Observations and explorations of Venus

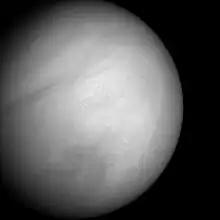
Venus in 2007 by MESSENGER

On August 10, 1990, the American "Magellan" probe, named after the explorer Ferdinand Magellan, arrived at its orbit around the planet and started a mission of detailed radar mapping at a frequency of 2.38 GHz. Whereas previous probes had created low-resolution radar maps of continent-sized formations, "Magellan" mapped 98% of the surface with a resolution of approximately 100 m.